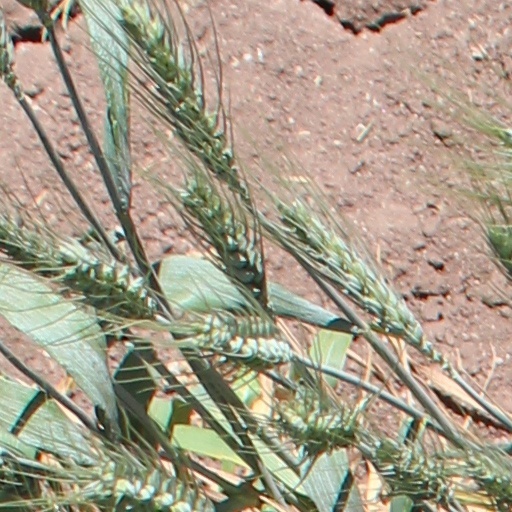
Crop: wheat